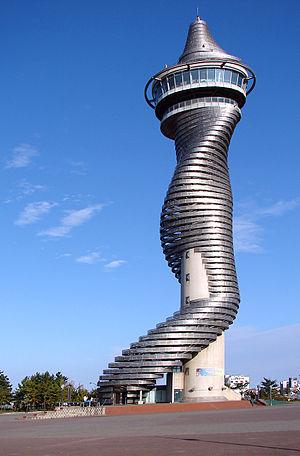
Sokcho est une ville de la province de Gangwon en Corée du Sud. Elle est située à l'extrémité nord-est du pays entre deux lagunes, au bord de la mer du Japon. Située au nord du 38ᵉ parallèle, elle faisait partie de la Corée du Nord de 1945 jusqu'à la fin de la guerre de Corée, date à laquelle la frontière fut officiellement déplacée. En conséquence, de nombreux habitants ont de la famille dans le Nord. Elle est très connue pour être aux portes du massif montagneux du Seoraksan et de son parc national que les Coréens apprécient énormément.